Ford Model A engine

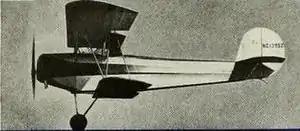
Wiley Post Model A.

In November, 1933, the U.S. Bureau of Air Commerce started a program to make personal aircraft as common as medium-priced automobiles. The Bureau encouraged aircraft manufacturers to design a simple, safe aircraft priced at $700 or less. It invested money to develop conversions of Ford auto engines for aircraft use, with the expectation of cutting the cost of an airplane's engine, from 60% of an aircraft's total cost, down to just to 25%.